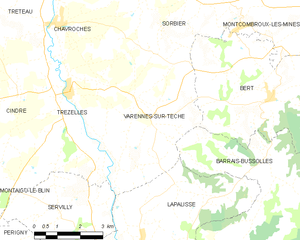
Carte des communes françaises: Varennes-sur-Tèche